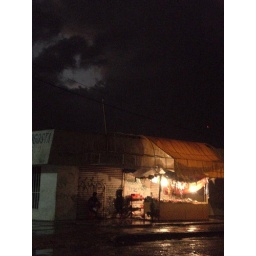
eerie sky in market